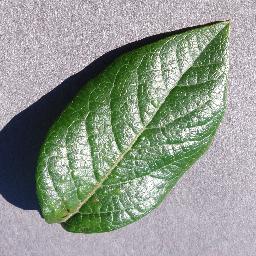
Label: Blueberry___healthy